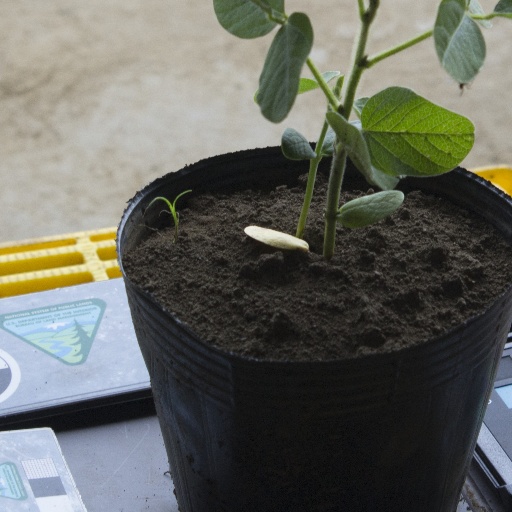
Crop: soybean